Placid Njoku

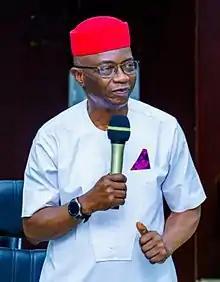

Placid Njoku (born 10 February 1947) is a Nigerian professor and politician who served as the deputy governor of Imo State from 2020 to 2024. He assumed office alongside his running mate Hope Uzodimma (the governor) by the verdict of the Supreme Court annulling the election of incumbent Emeka Ihedioha. Njoku earlier served as the first Vice-Chancellor of Michael Okpara University of Agriculture in Abia State.